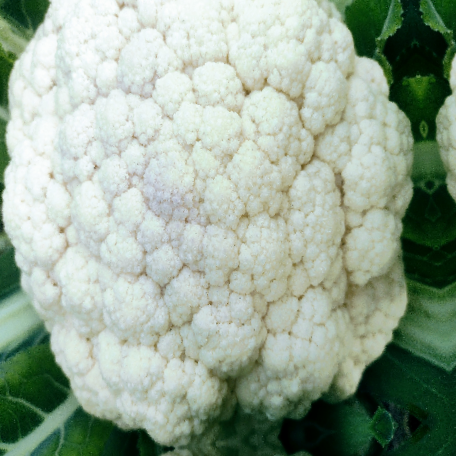
Label: Disease Free